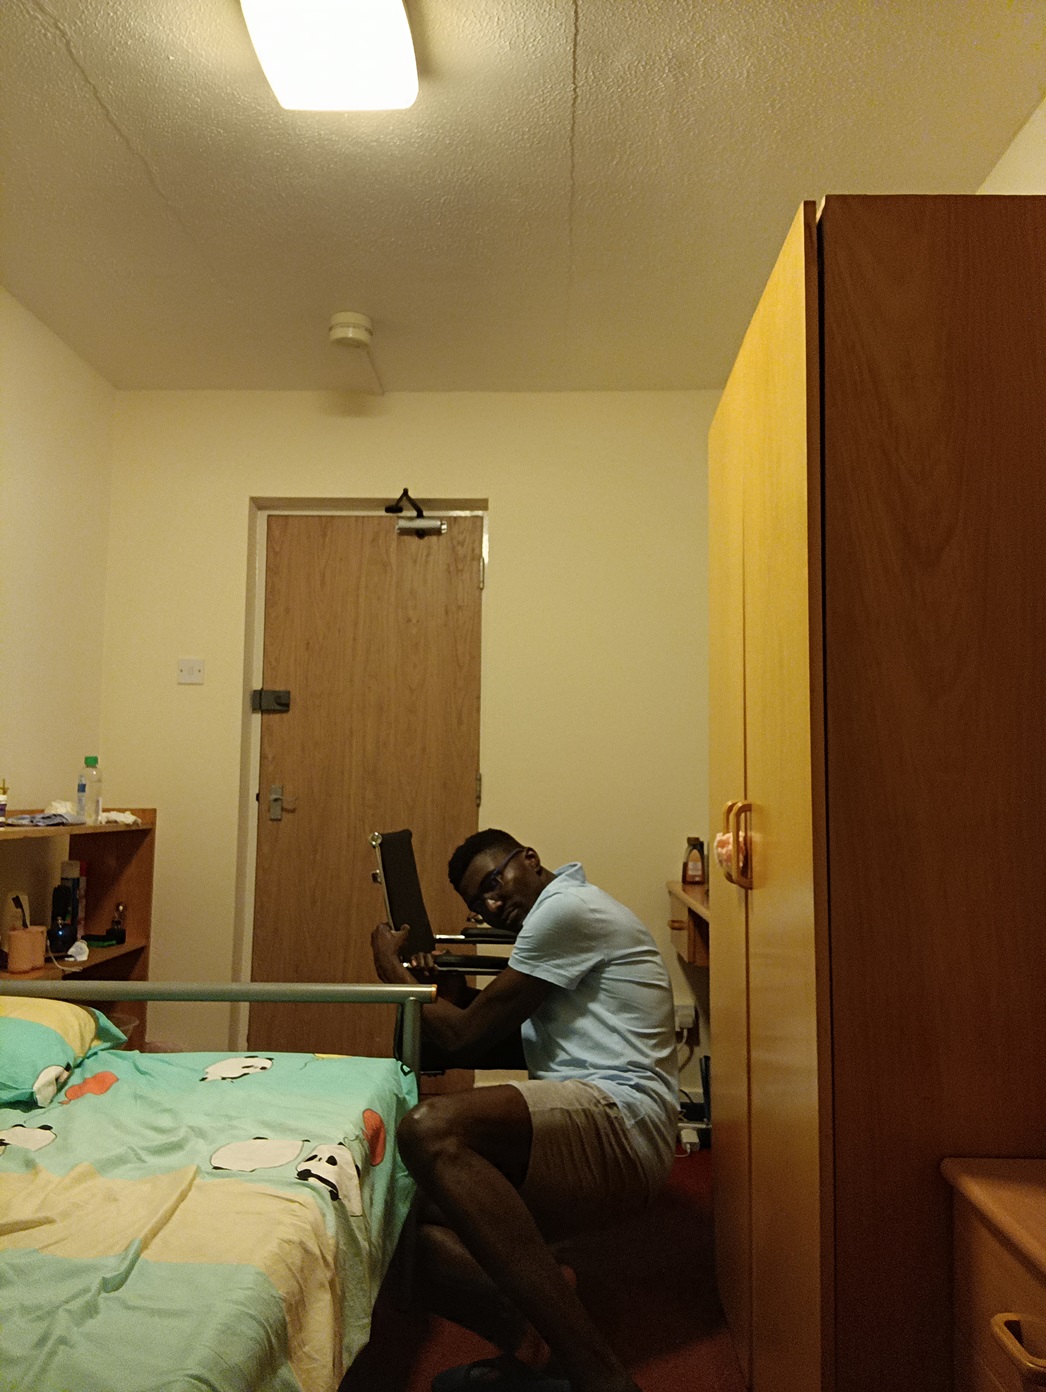
Posture: lie